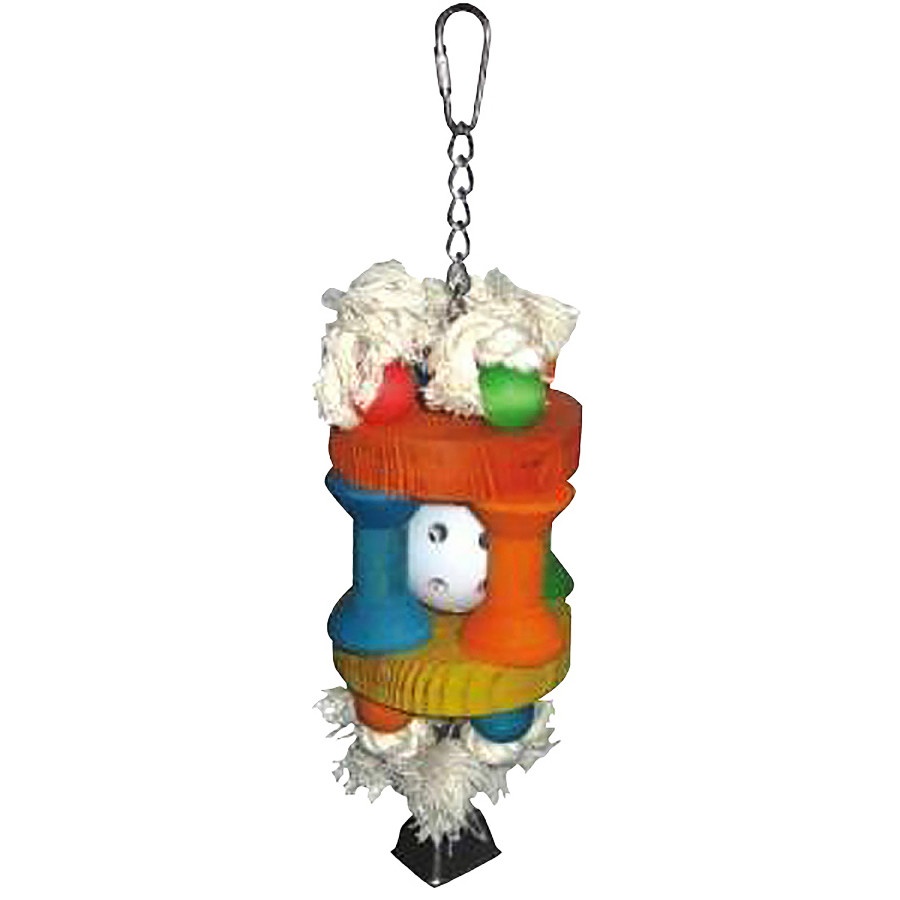
A&E Cages Happy Beaks Ball in Solitude Bird Toy
Whiffle Ball in Solitude bird toy features a Multicolored design with ropes and wood Blocks inclosing a ball. Great for birds that love to climb and chew. Will they choose to try to get the ball out of the wooden cage, chew on the wood which is not only fun but it will help with beak conditioning, will they choose the oh so fun frayed rope or the always fun, bell. So much to keep them occupied and happy! Durable construction is made for extended uses. Can be hung up in your birds cage using the quick link. This toy measures 3.5x3.5x10 and is best suited for cockatiels and other medium sized birds. Multicolored design Ropes and wood Blocks Ball Great for birds that love to climb and chew Helps with beak conditioning Durable construction is made for extended uses Easy hanging with quick link Measures 3.5x3.5x10 Best suited for cockatiels and other medium sized birds
Brand: A&E Cage Company
Category: Animals & Pet Supplies > Pet Supplies > Bird Supplies > Bird Toys > Balls & Fetch Toys